Three Modern Women

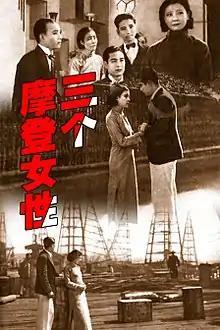

Three Modern Women is a 1933 Chinese film directed by Bu Wancang and written by Tian Han. The film tells a story about the romantic relationships between a movie star and three women representing three archetypes of contemporary women. Released by the Lianhua Film Company, it was highly popular and won praise from left-wing critics.